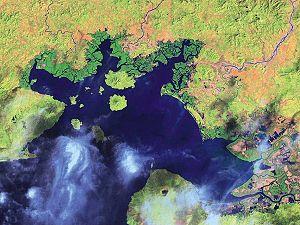
Cet article recense les sites inscrits au patrimoine mondial au Salvador.